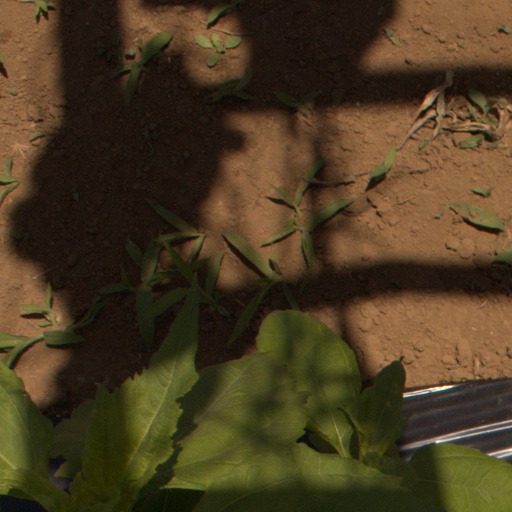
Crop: Jerusalem artichoke